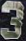
Number: 3